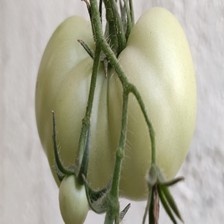
Label: tomato